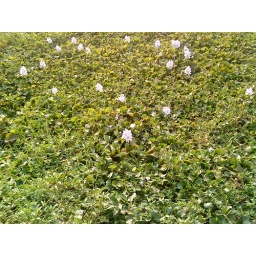
lotus flowers in powai lake